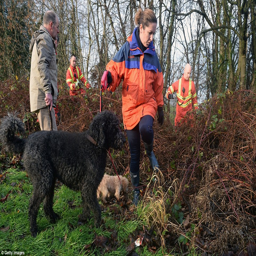
people also brought their dogs along for the search , as possible sightings were reported in the area